Wendiceratops

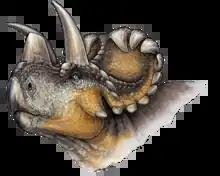
Life restoration

The describing authors indicated two unique traits, or autapomorphies: On the rear rim of the neck frill, the second and third epiparietals, which are skin ossifications attached to the rim, have a wide base, are vertically thick and curve obliquely upwards to the front, overhanging the rear and outer side branches of the parietal bone. The ischium has an expanded rectangular lower end.